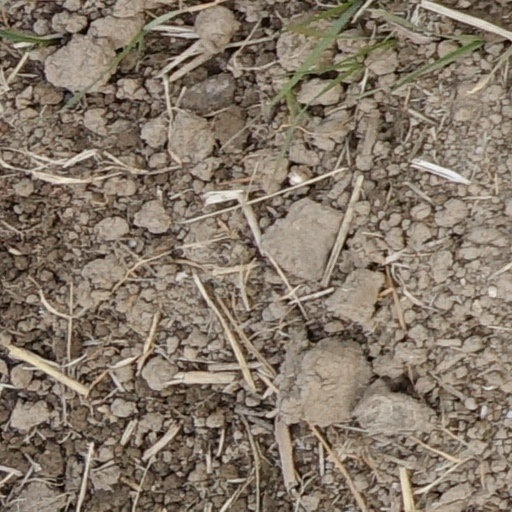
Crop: wheat